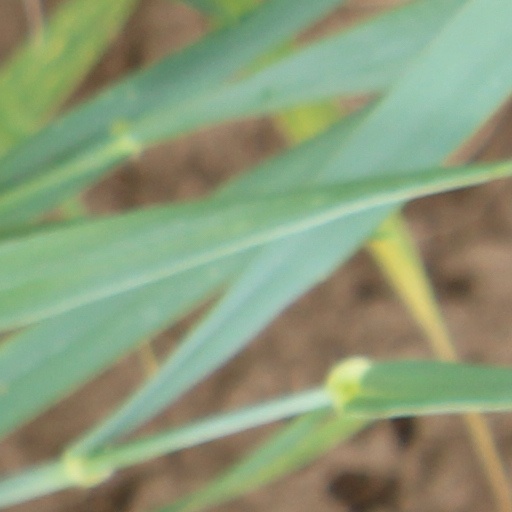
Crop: wheat